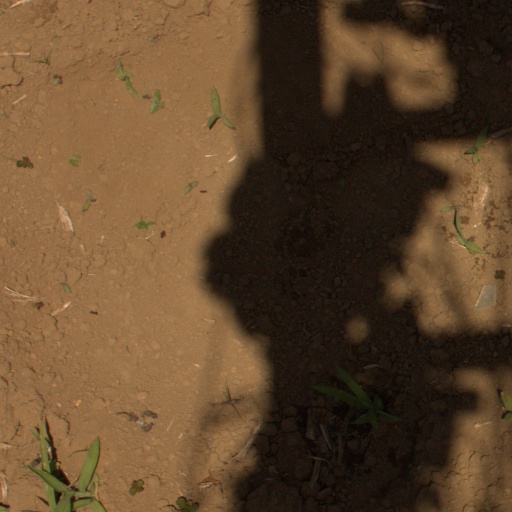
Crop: Jerusalem artichoke